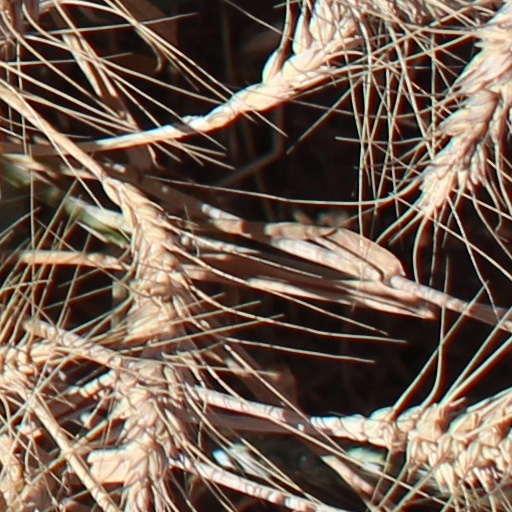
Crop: wheat